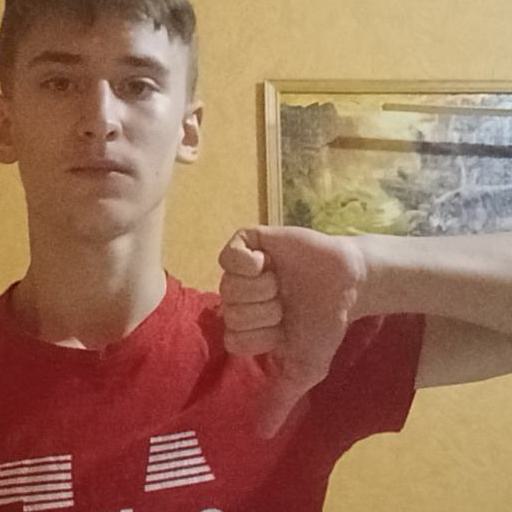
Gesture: dislike